Luigi Capuana

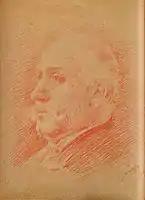
Portrait of Luigi Capuana by Antonino Gandolfo

In 1875, following a seven-year stay in his native Mineo, Capuana moved to Milan, where he worked as literary and drama critic for the newspaper "Il Corriere della Sera" and wrote for the prestigious review "La" "Nuova Antologia". In Milan he had the good fortune of meeting a fellow Sicilian, Giovanni Verga, who soon became his best friend. Their friendship was to prove very important when Verga published his first great novel, "I Malavoglia", a work strenuously and effectively praised by Capuana.